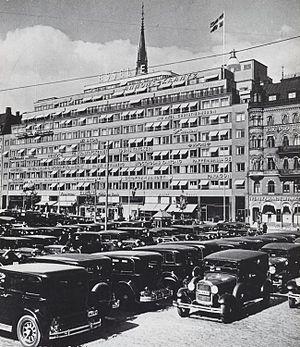
L'histoire architecturale de Stockholm remonte au tout début du XIIIᵉ siècle. D'après certaines sources, il est possible qu'une tour défensive ait été édifiée sur l'île de Stadsholmen aux environs de l'an 1200, voire à la fin du XIIᵉ siècle.
La maison Esselte, en suédois Esselte-huset, est un immeuble de bureaux du quartier de Norrmalm à Stockholm. Il est situé aux numéros 14 à 18 de la rue Vasagatan, en face de la gare centrale de la capitale suédoise.